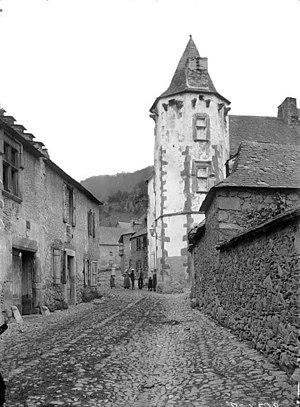
Le Musèu dera Val d'Aran est un musée régional consacré à l'histoire, l'art, l'ethnographie et l'ethnologie du Val d'Aran. Avec son siège principal à Vieilha, dans une belle maison de style gothique tardif nommée Tor deth generau Martinhon, le musée occupe aussi la Maison Joanchiquet de Vilamòs et l'église Saint Jean d'Arties.